Thiruthuraipoondi

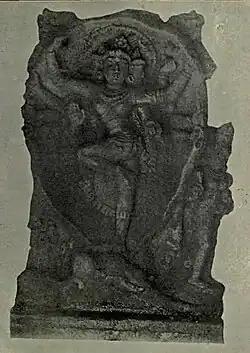
"Gajasamharamurti" panel, Tirutturaippundi

Thiruthuraipoondi has many Hindu temples, prominent one being the Chola-era, Bhava Oushadeeswara or Piravi Marundeeswarar Temple dedicated to Lord Shiva. Lord is worshipped as "Gajasamharamurti".